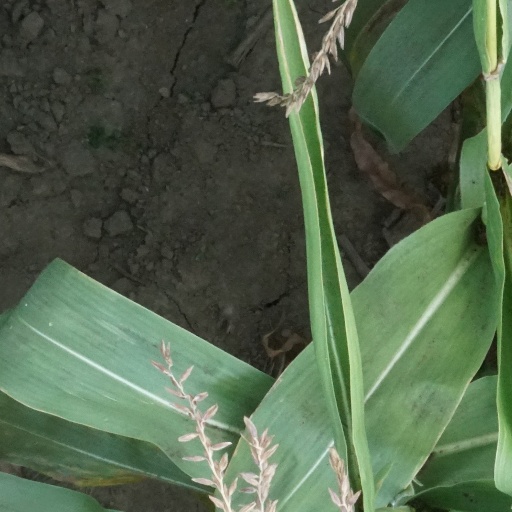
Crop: maize; corn